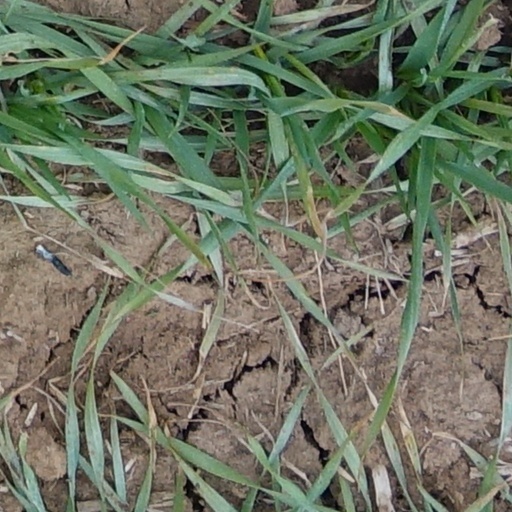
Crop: wheat